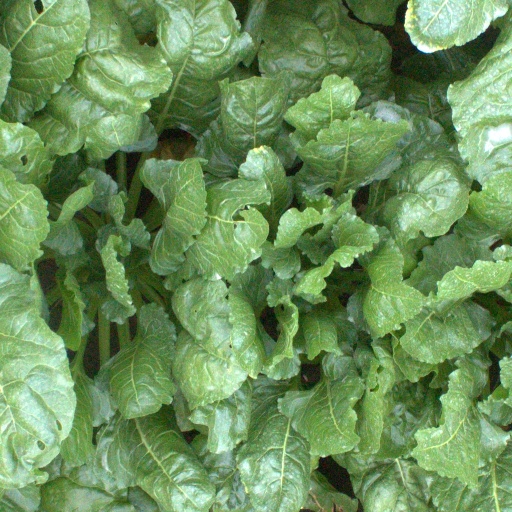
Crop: sugar beet